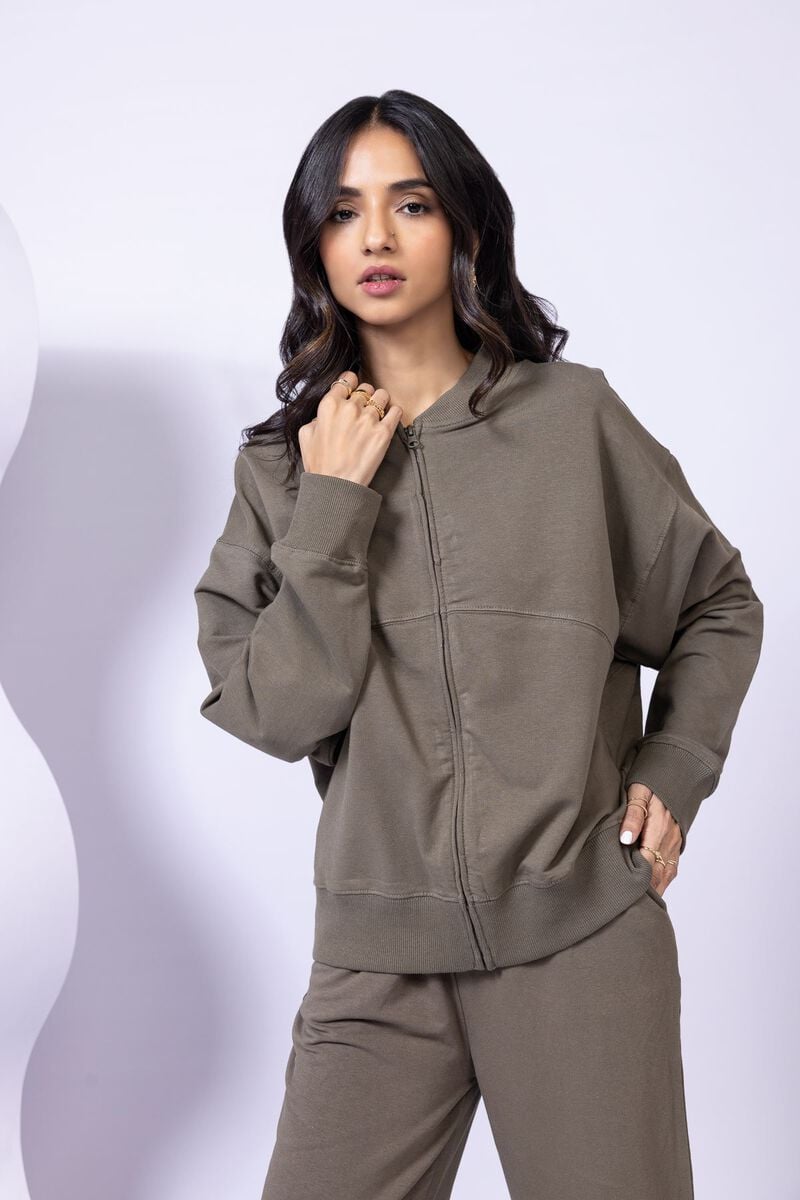
khaki zip up jacket